Ascheberg (Holst) station

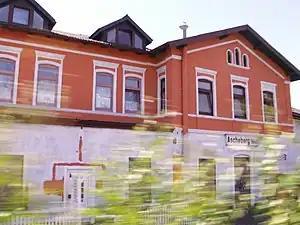
2007

Ascheberg (Holst) station is a railway station in the municipality of Ascheberg (Holstein), located in the Plön district in Schleswig-Holstein, Germany.